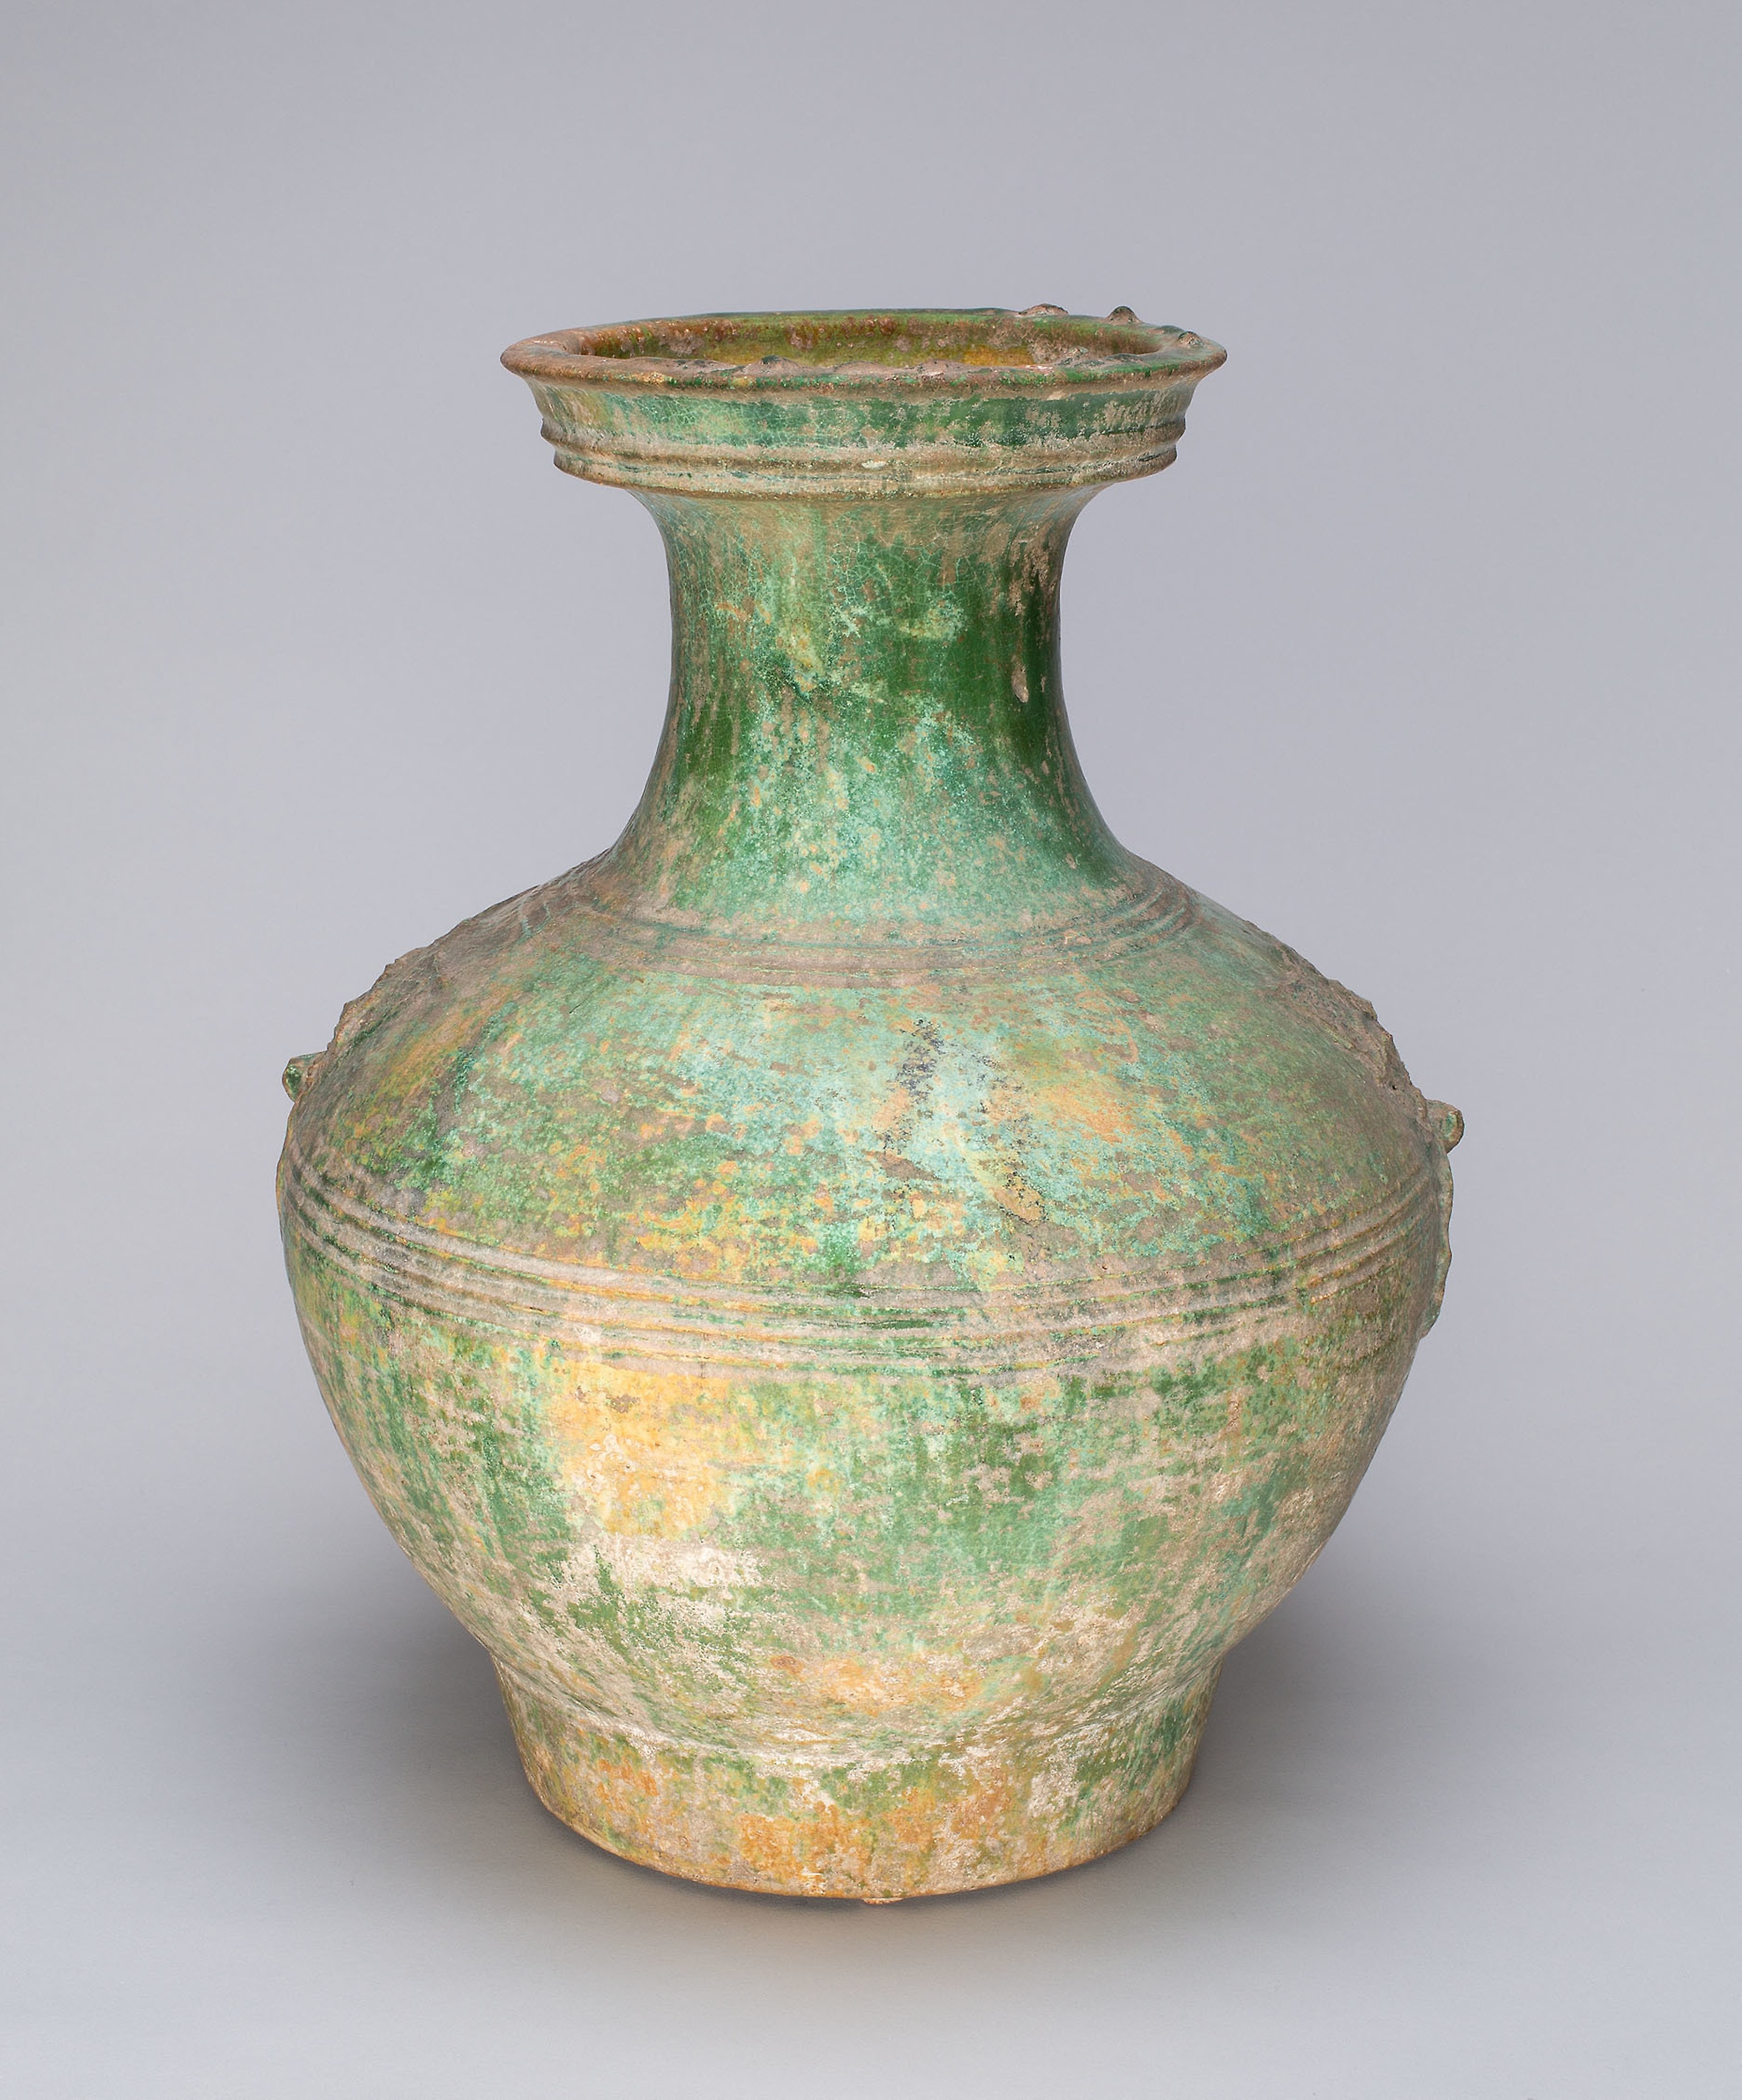
vase, earthenware, ceramic, pottery, artifact, porcelain, urn, serveware, art, antique, interior design